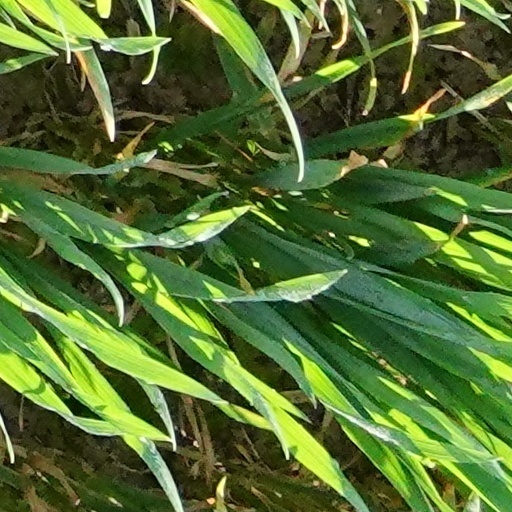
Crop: wheat